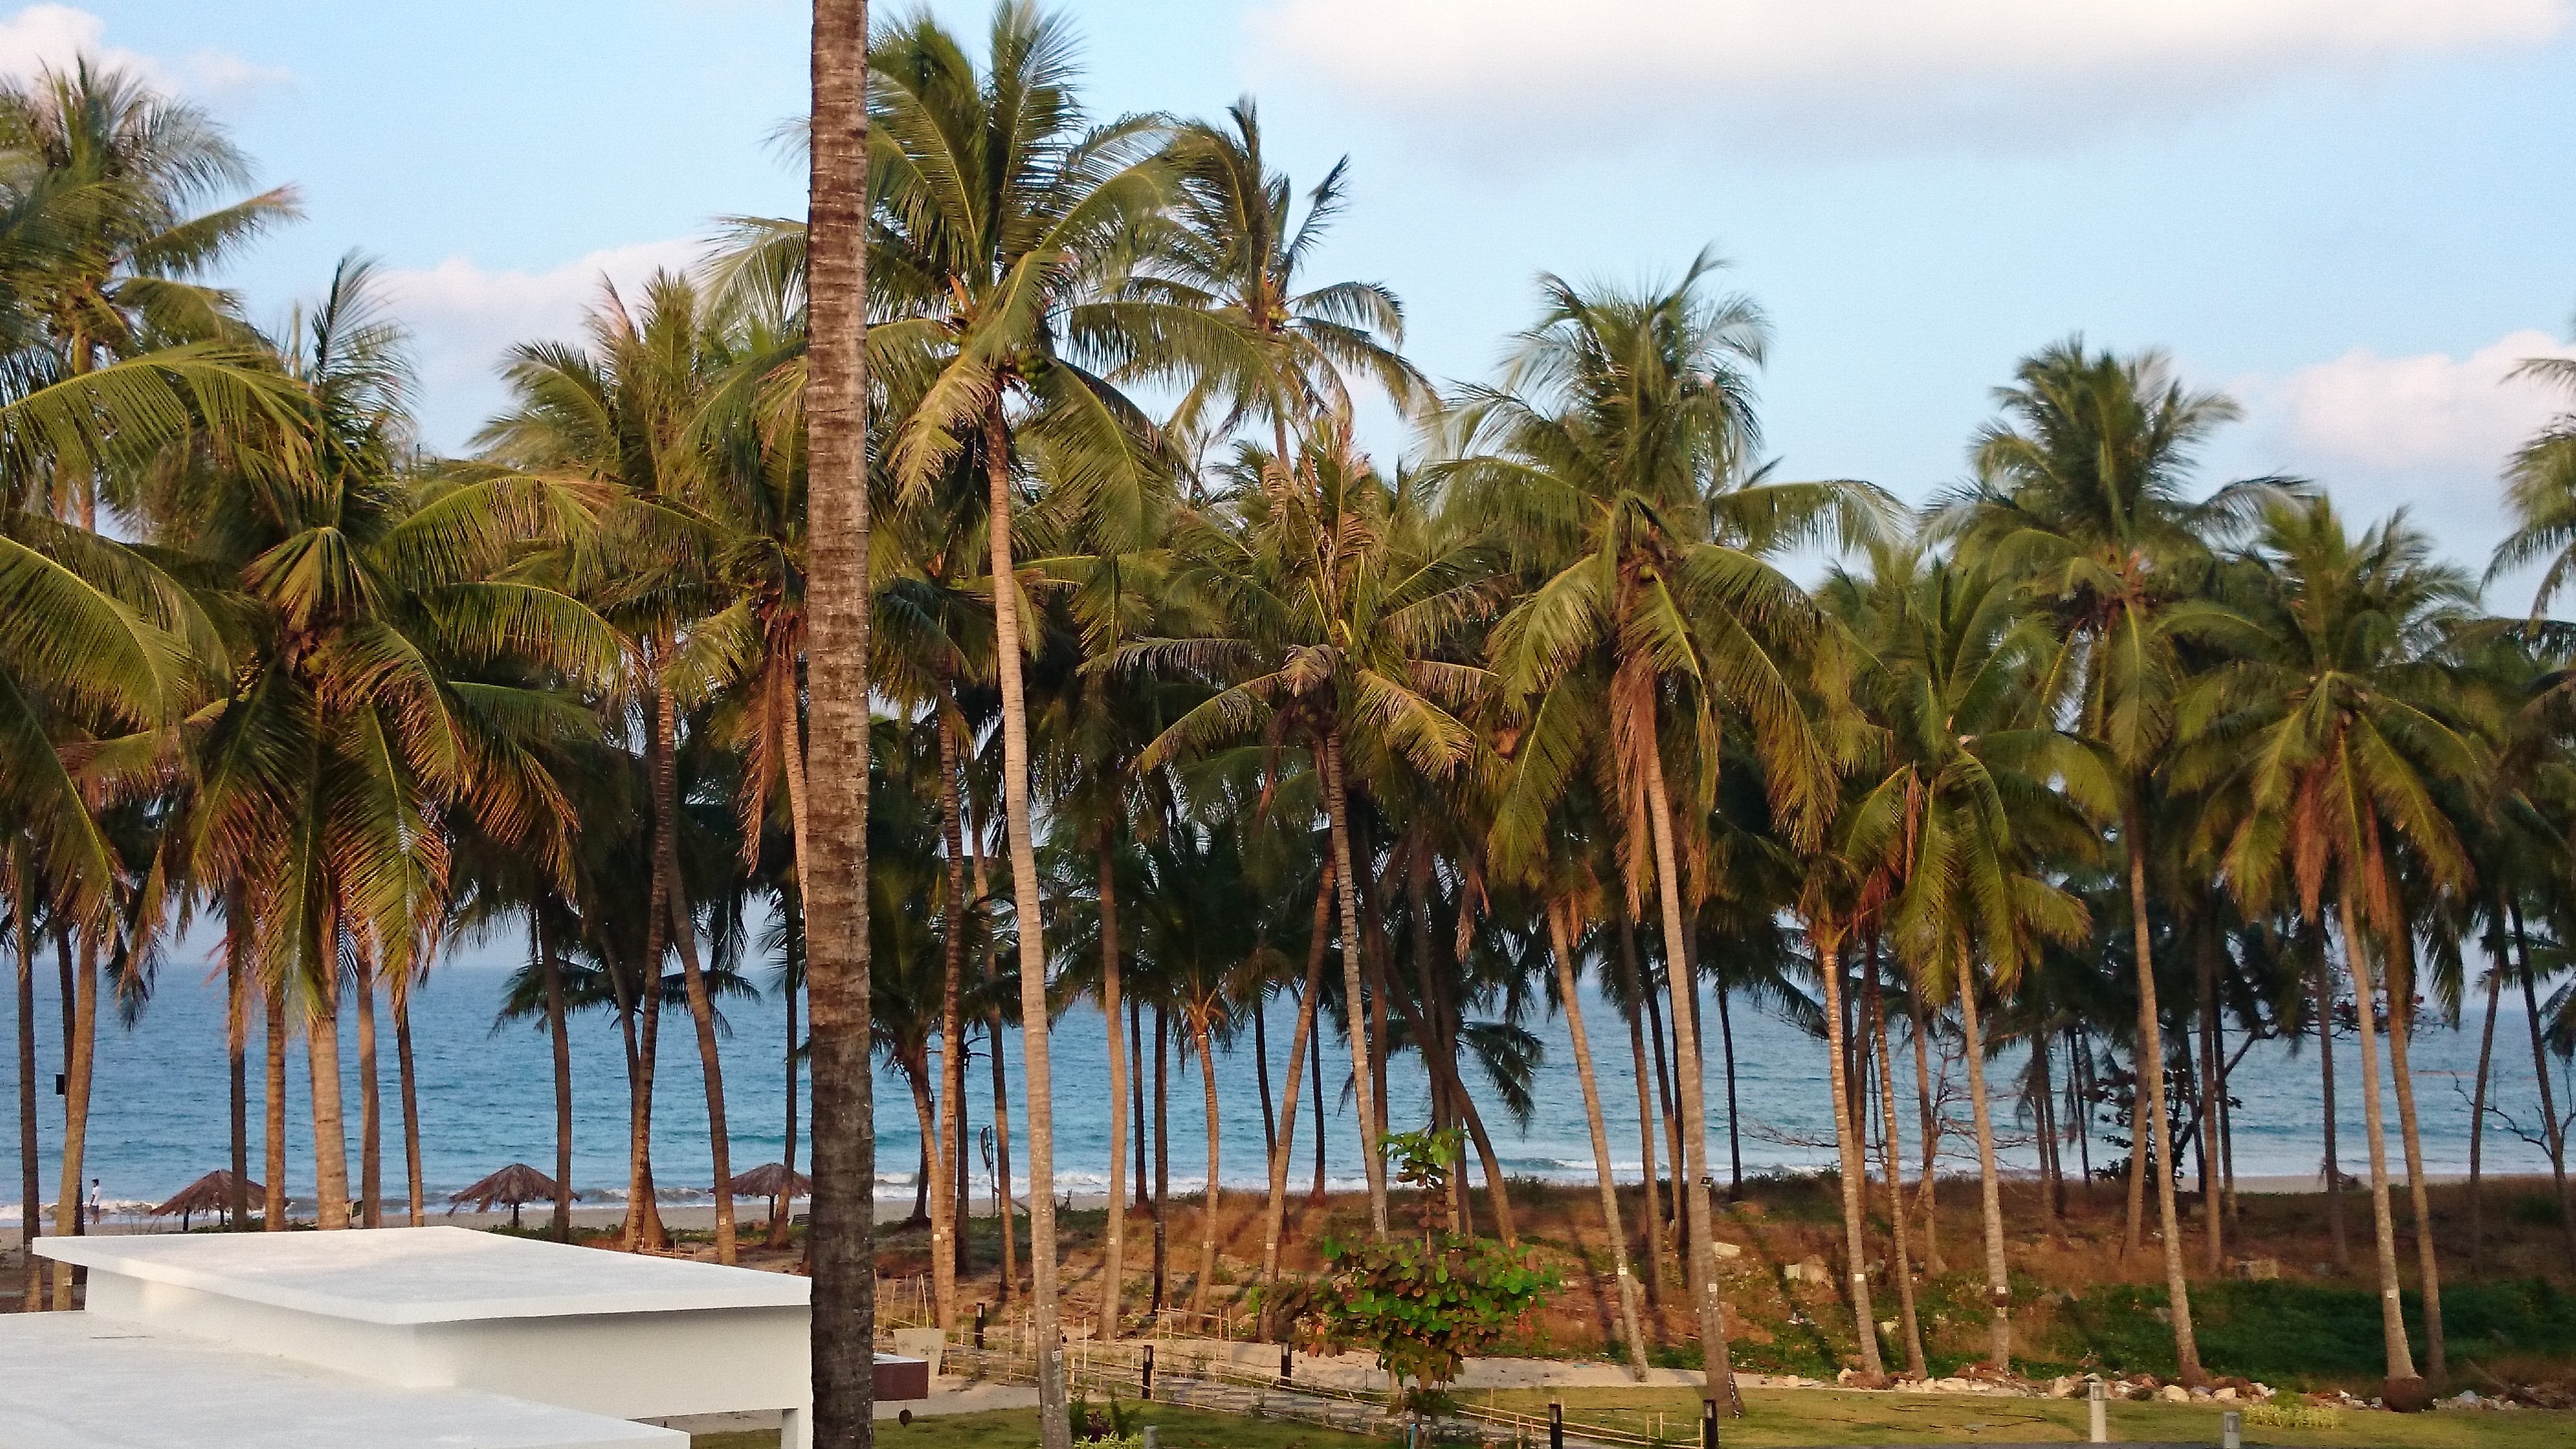
beach, coast, tree, resort, caribbean, tropics, flowering plant, land plant, arecales, palm family